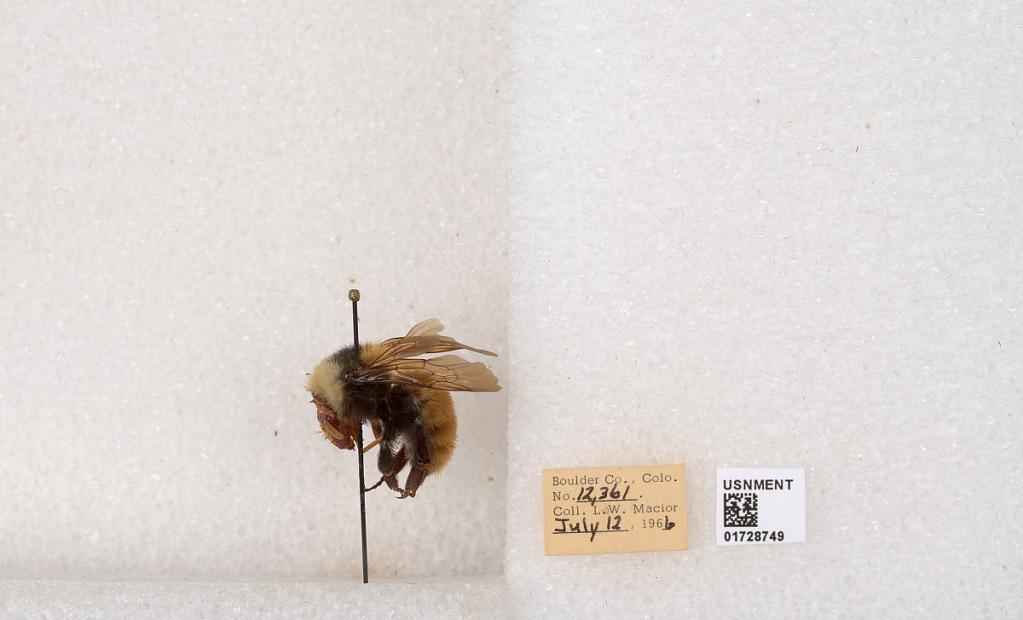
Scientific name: Bombus appositus Cresson
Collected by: L. Macior
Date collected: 1966-7-12
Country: United States
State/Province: Colorado
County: Boulder
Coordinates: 40.0925, -105.358